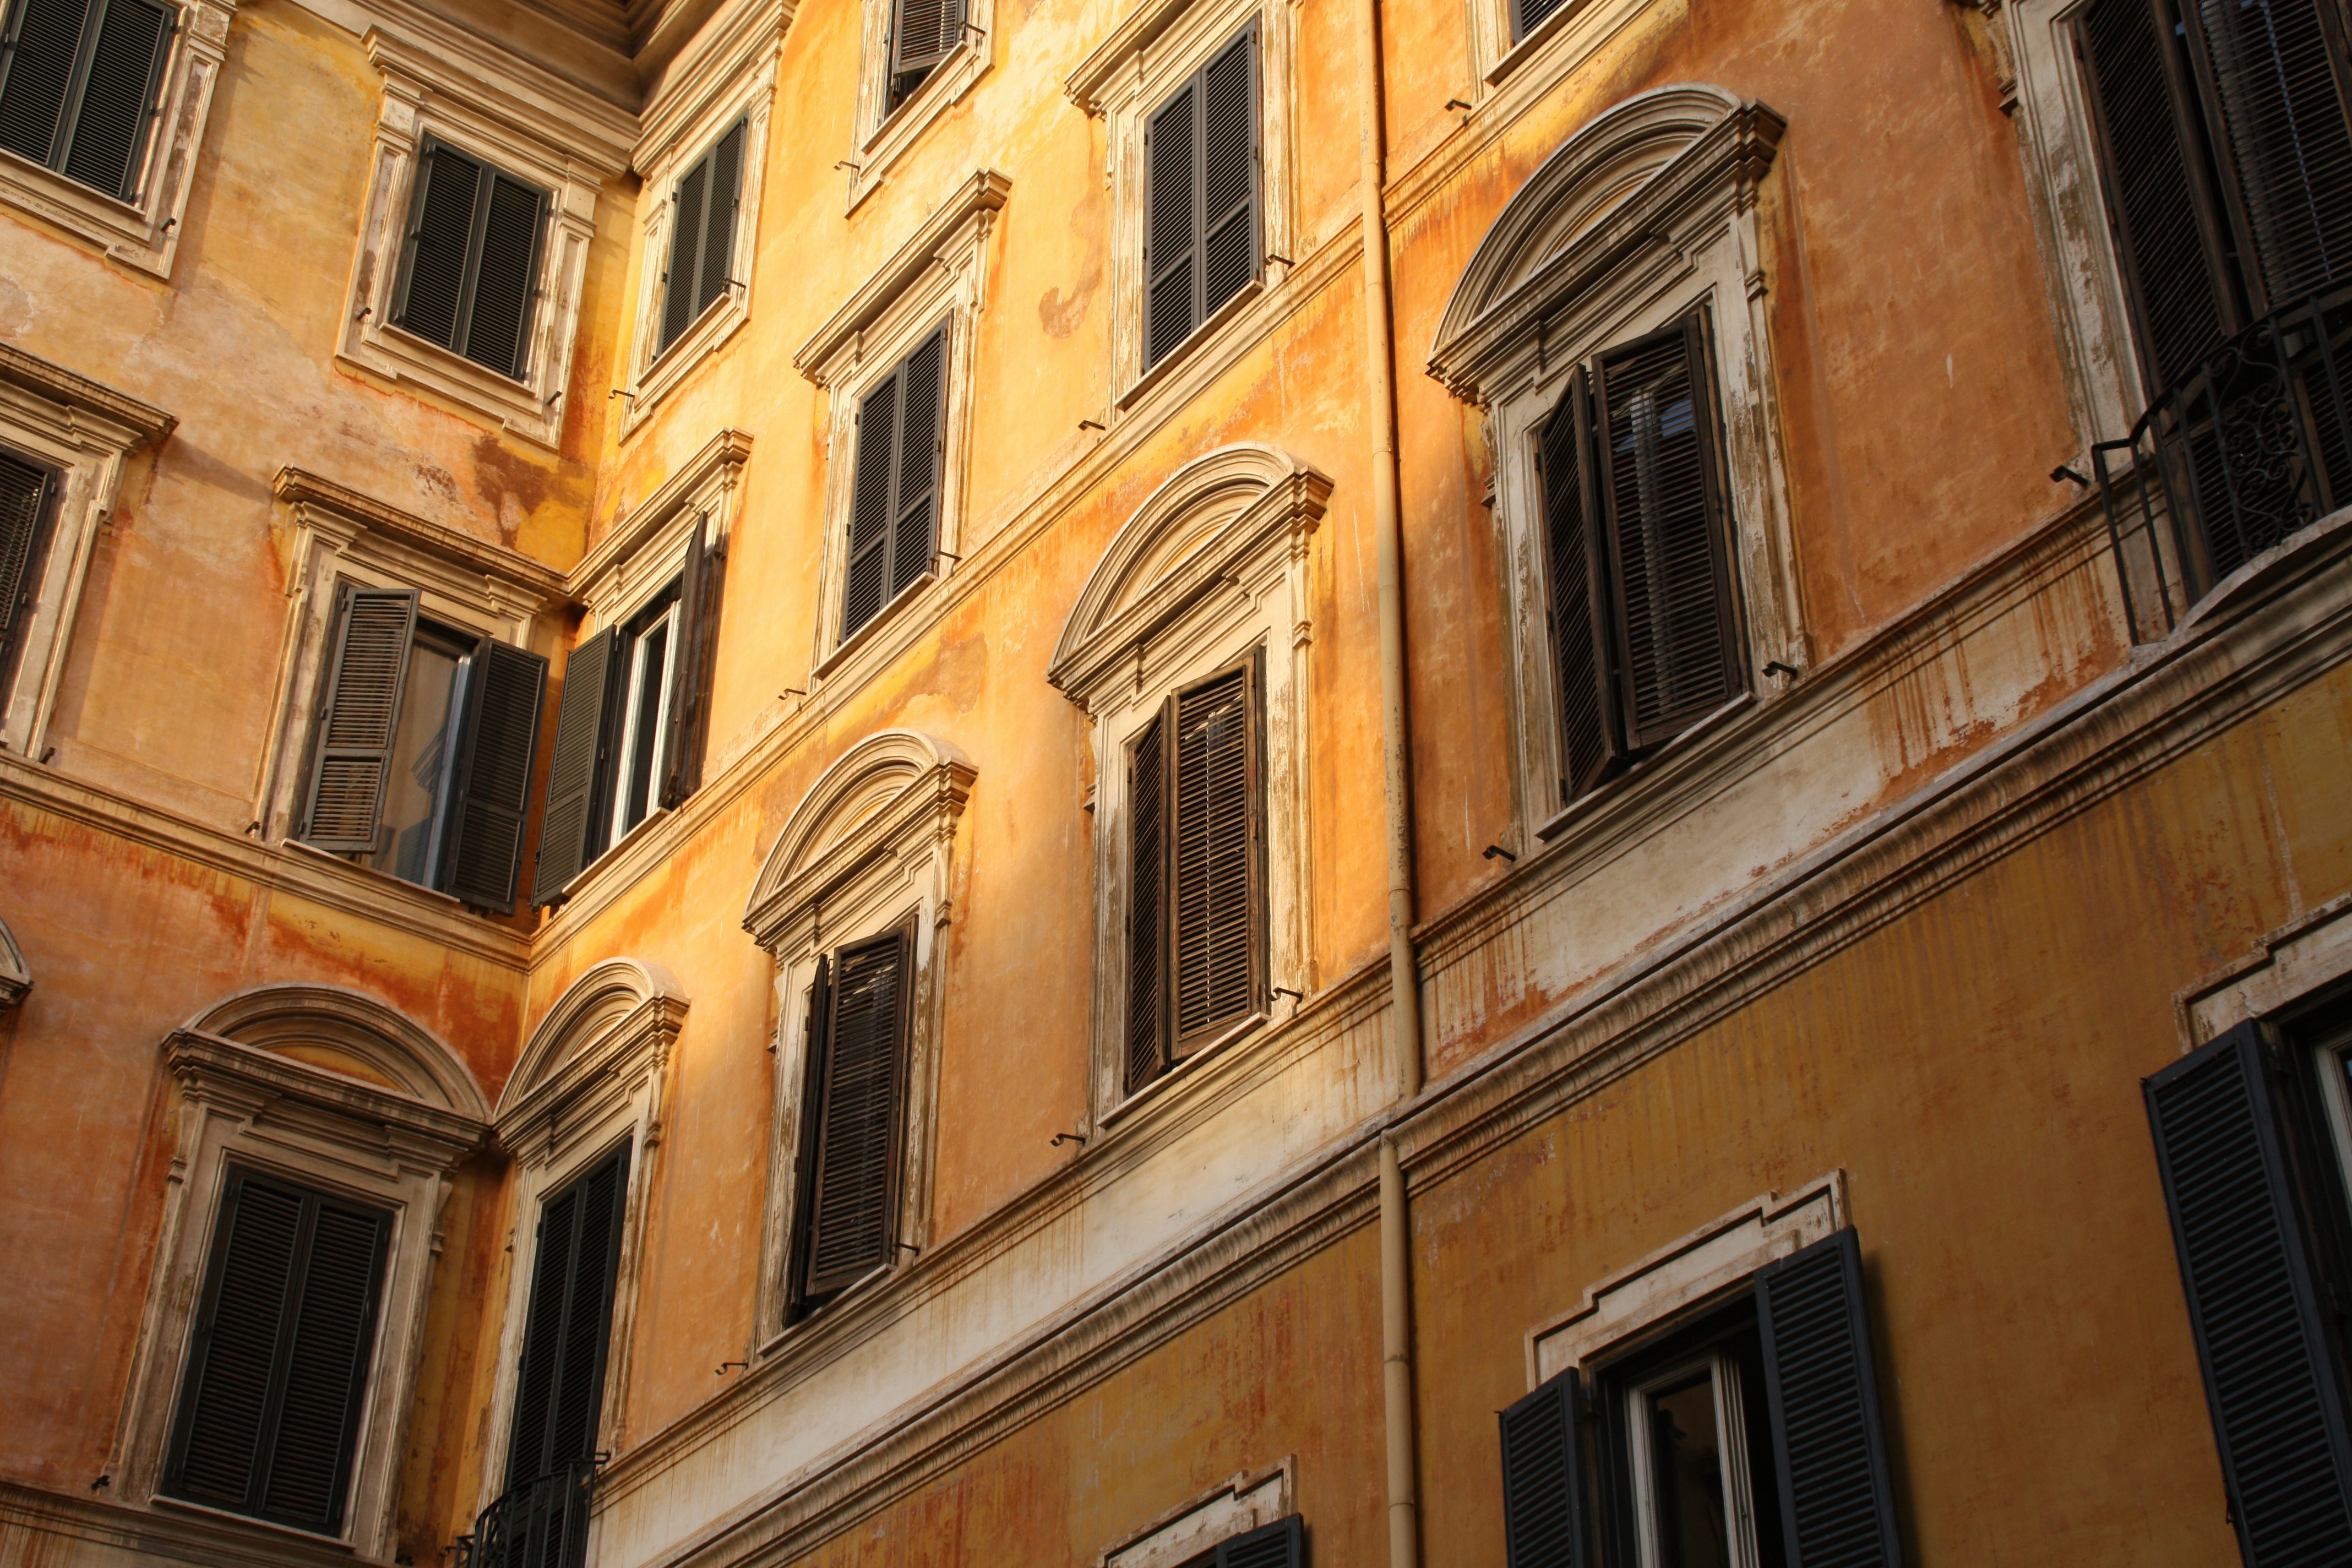
building, house, architecture, urban area, human settlement, facade, window, downtown, shape